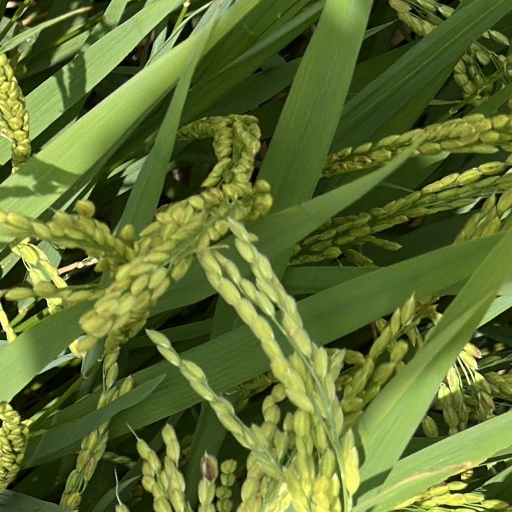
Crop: rice